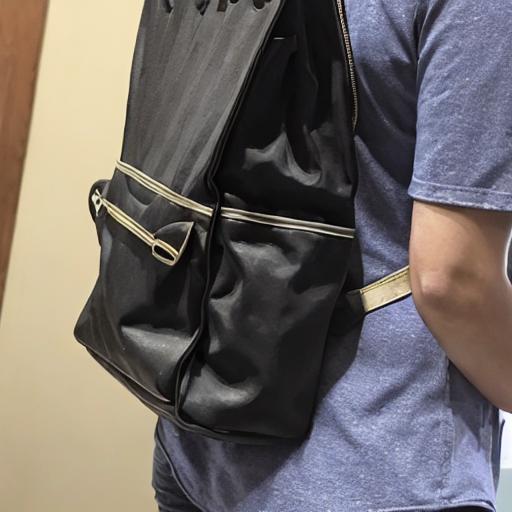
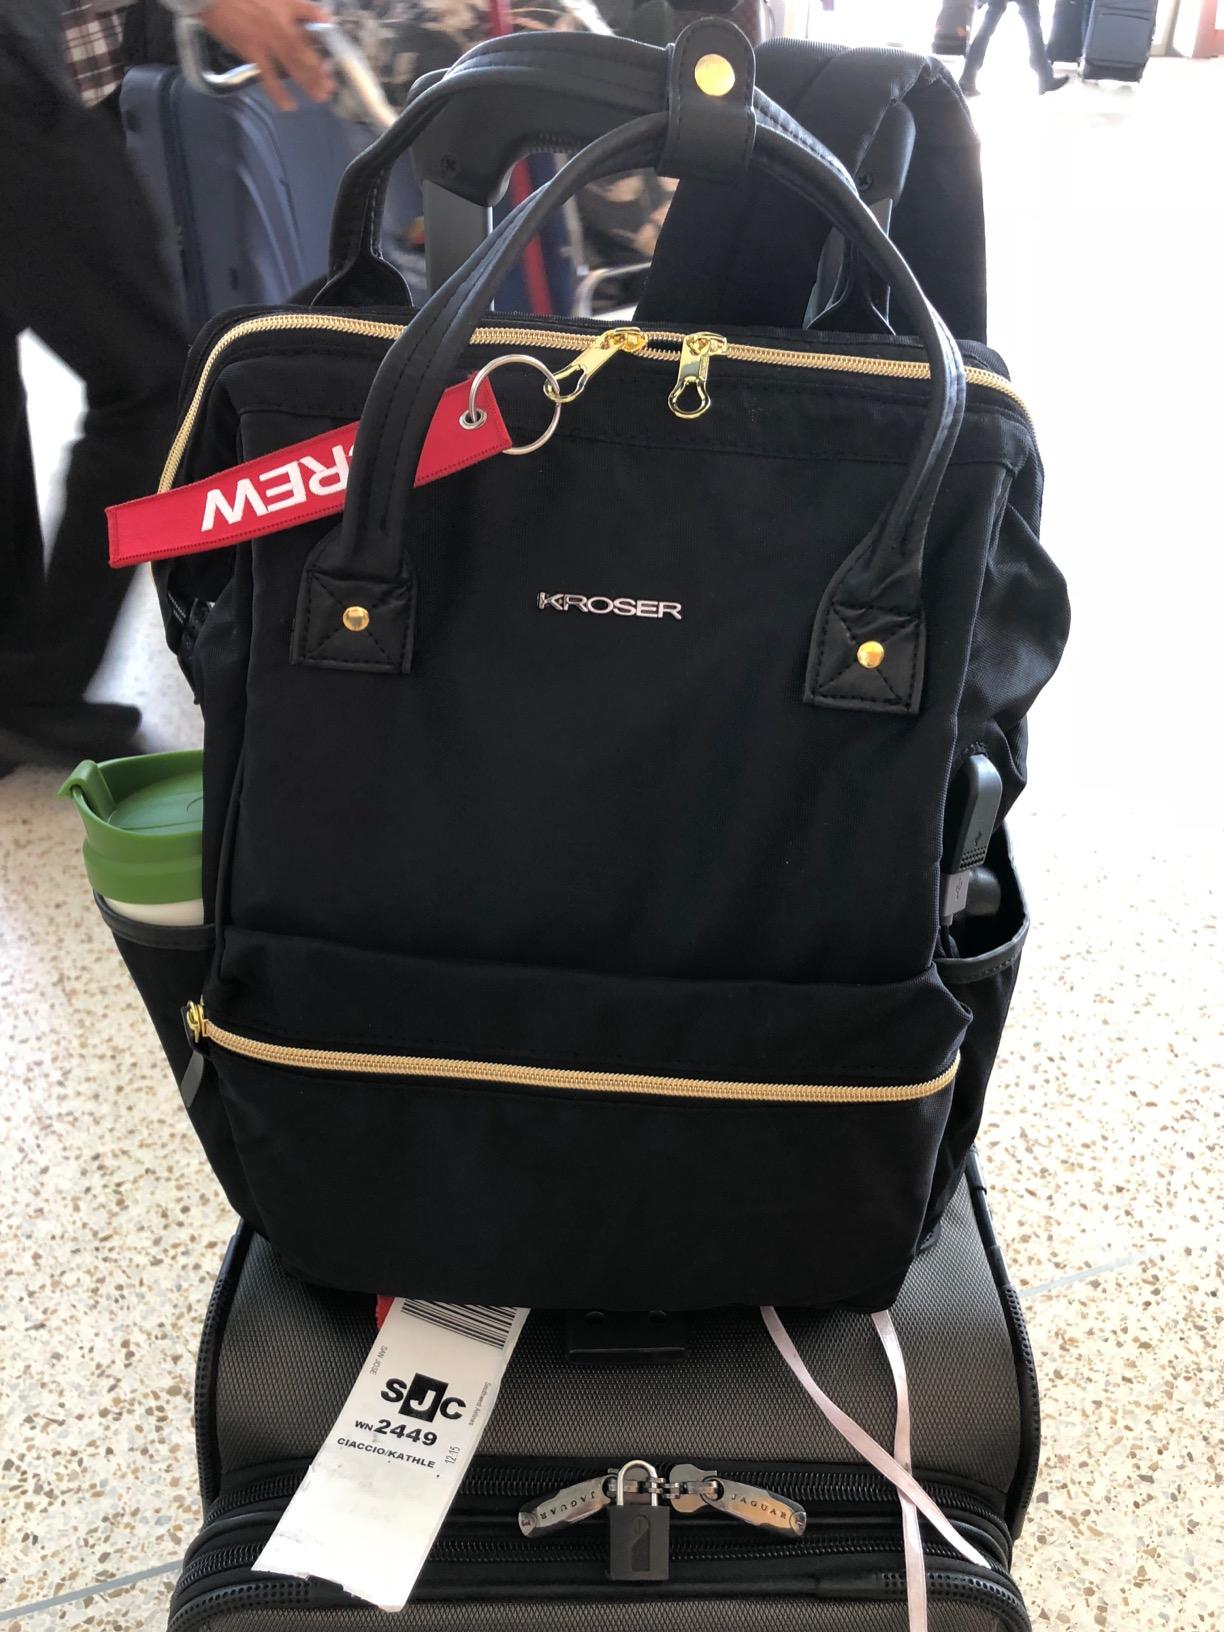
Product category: bag
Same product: no